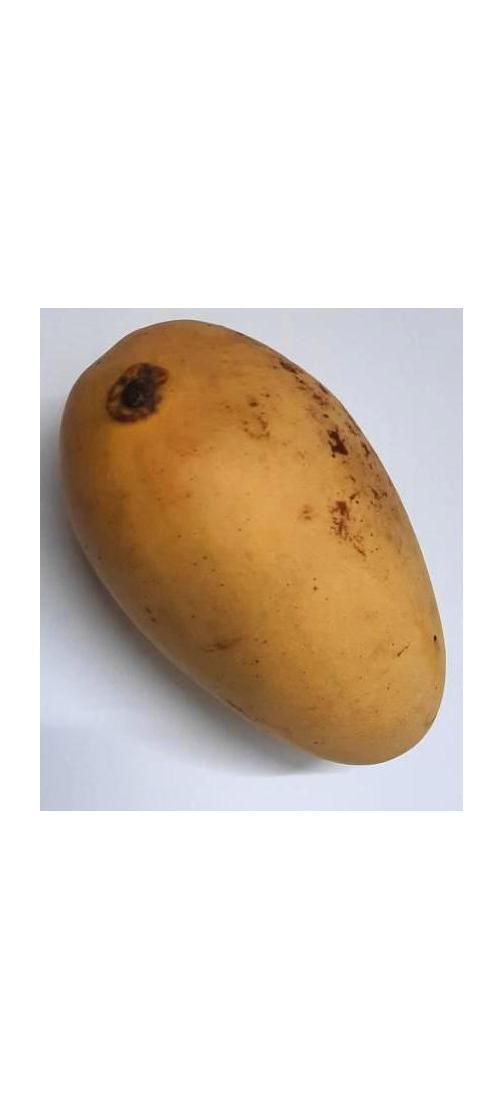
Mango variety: Katimon